Masato Jones

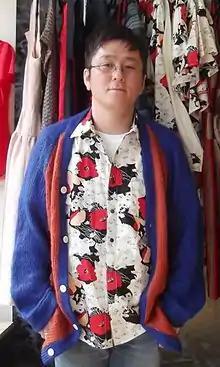
Jones in 2013

Masato Jones (born 1978) is a British-based fashion designer, who started his own label MASATO in 2011 after graduating from Central Saint Martins College of Art and Design. His collections have been showcased at several Fashion Weeks including in the UK: Brighton, Cheltenham, Essex, Leeds, Liverpool and Manchester, and also at Nürnberg in Germany.